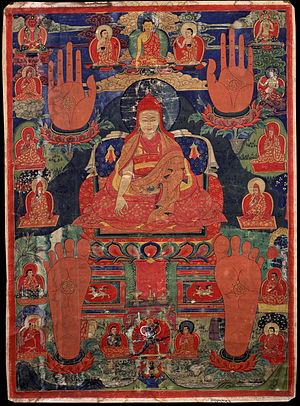
Tsouglag Gyatso est le 3ᵉ Pawo Rinpoché, un tulkou important de la lignée karma-kagyu.